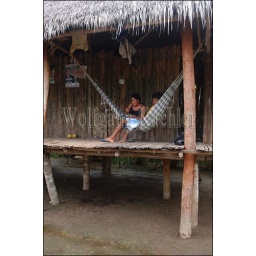
Peru, amazon river basin, near iquitos, maranon river, village, house on stilts, young couple, hammock